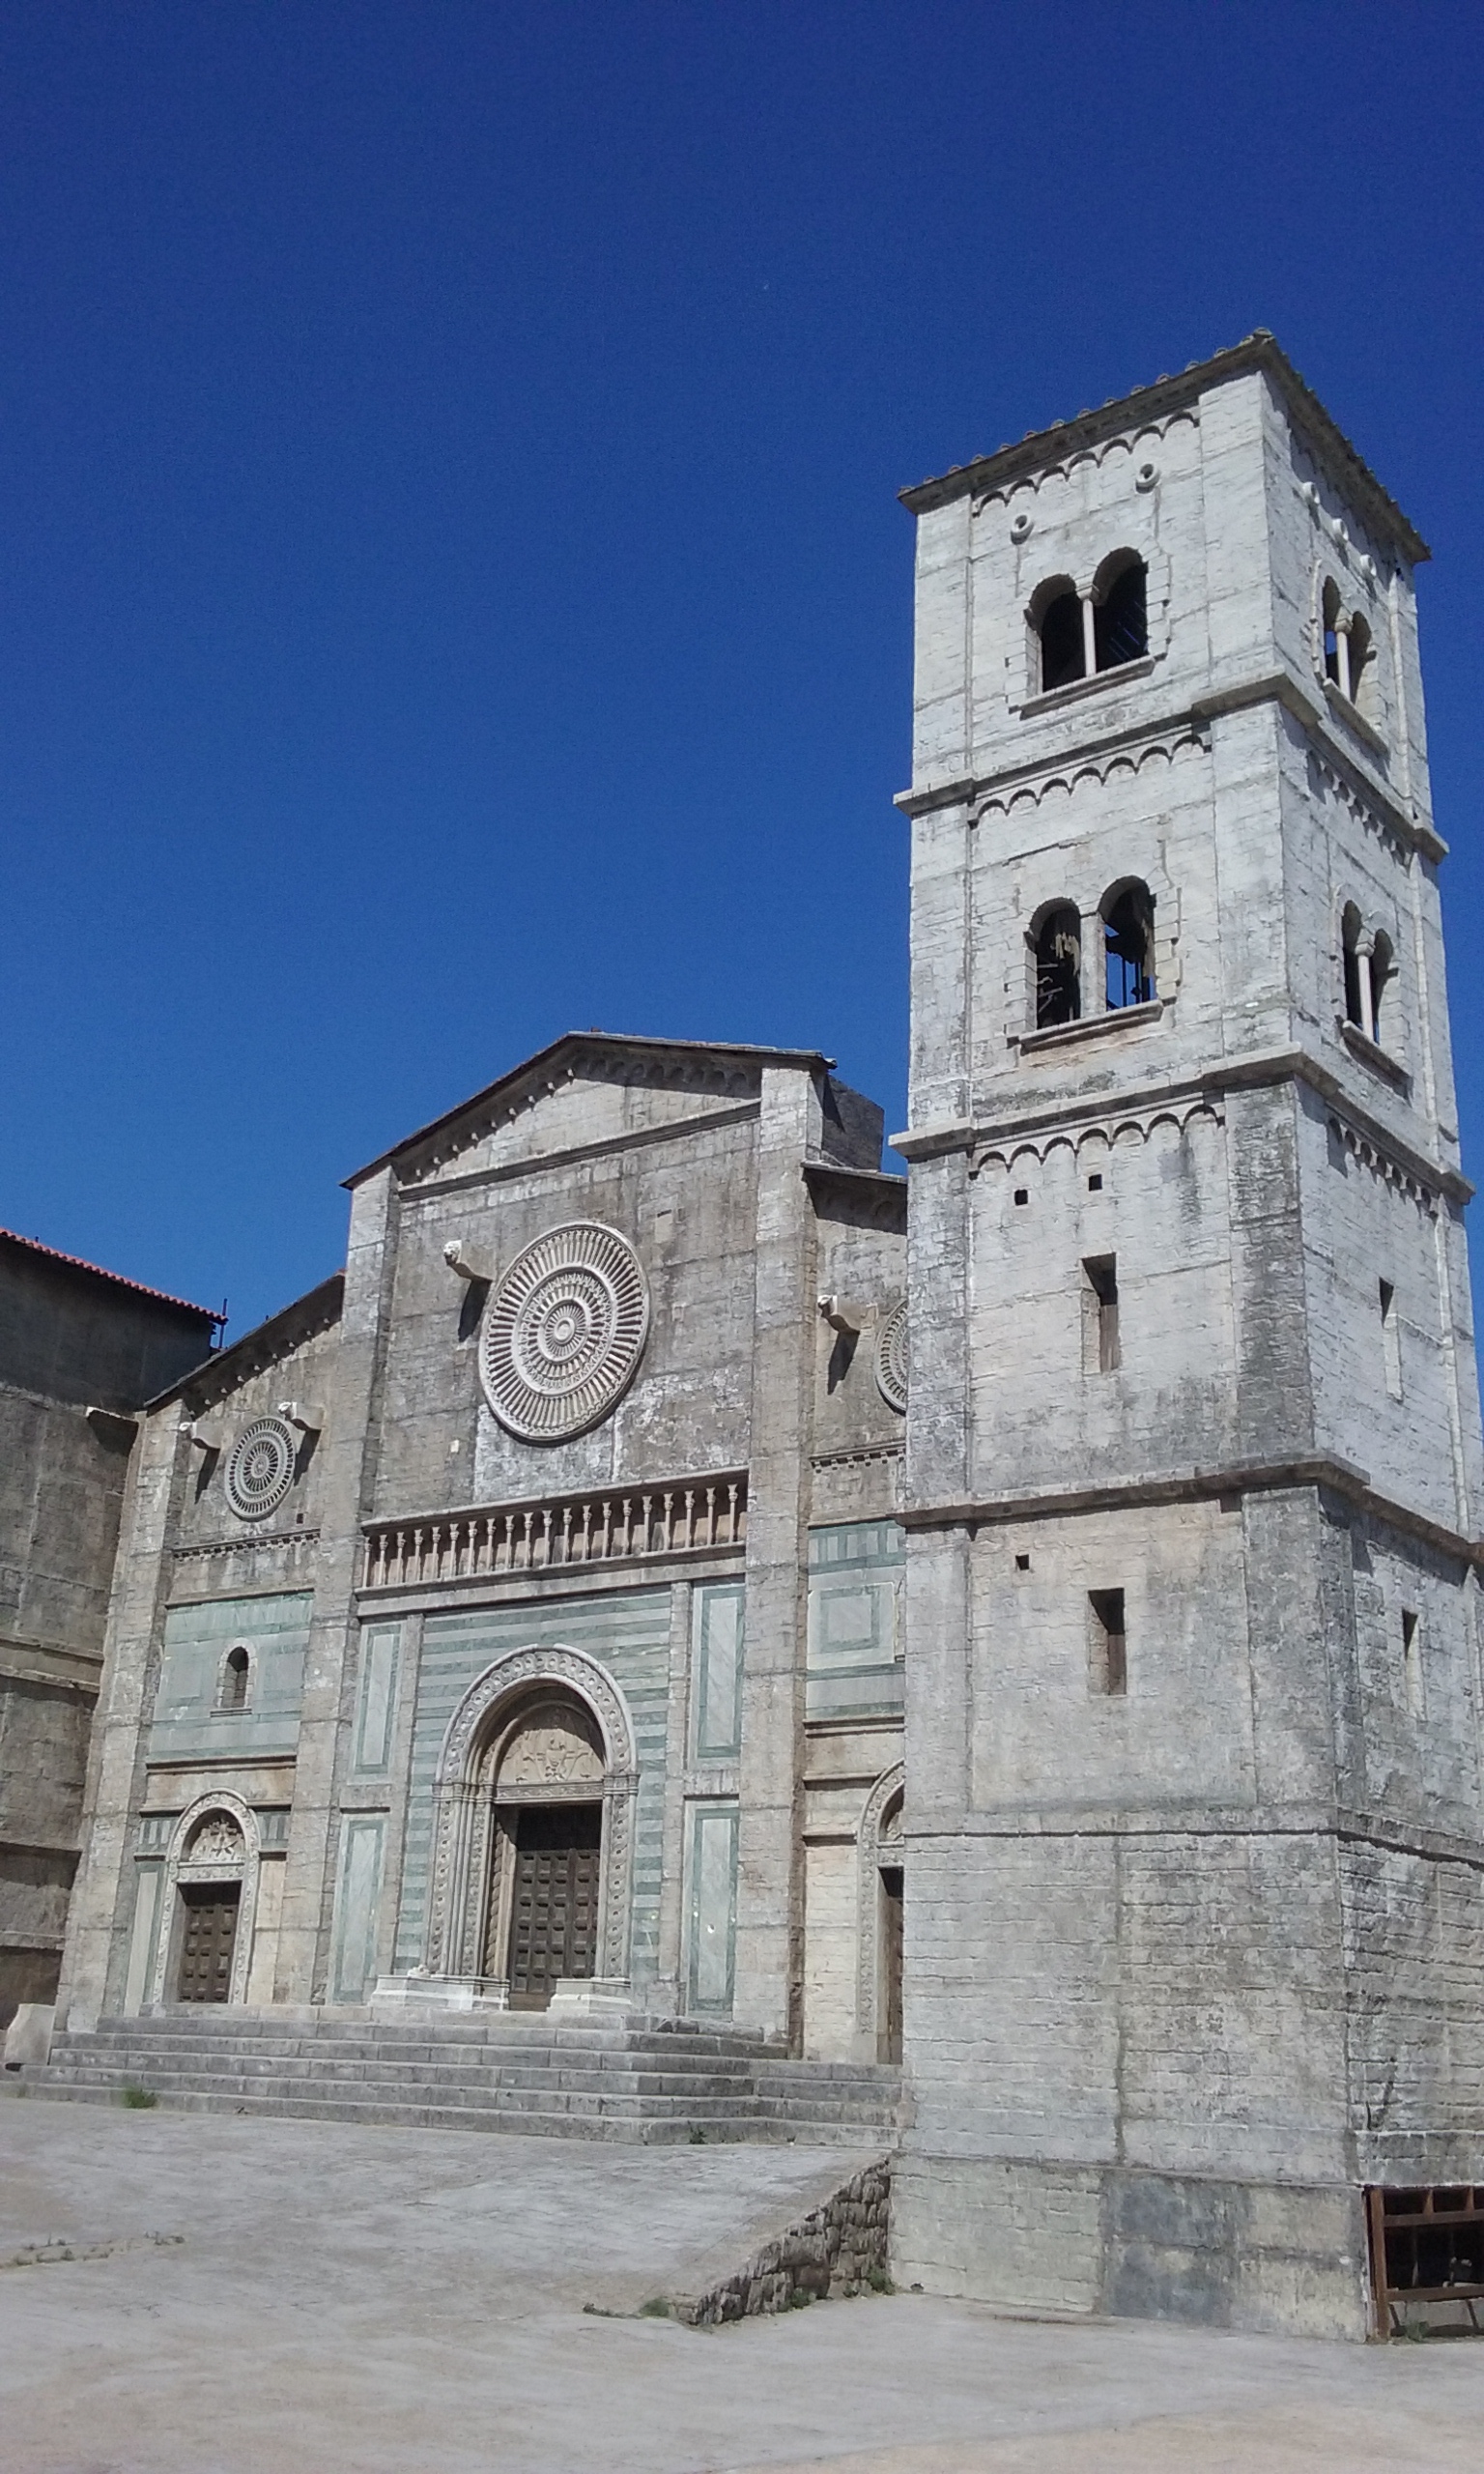
cinecitta, medieval architecture, architecture, landmark, building, historic site, facade, sky, church, place of worship, convent, arch, basilica, classical architecture, tower, parish, history, tourism, mission, monastery, spanish missions in california, cathedral, bell tower, city, abbey